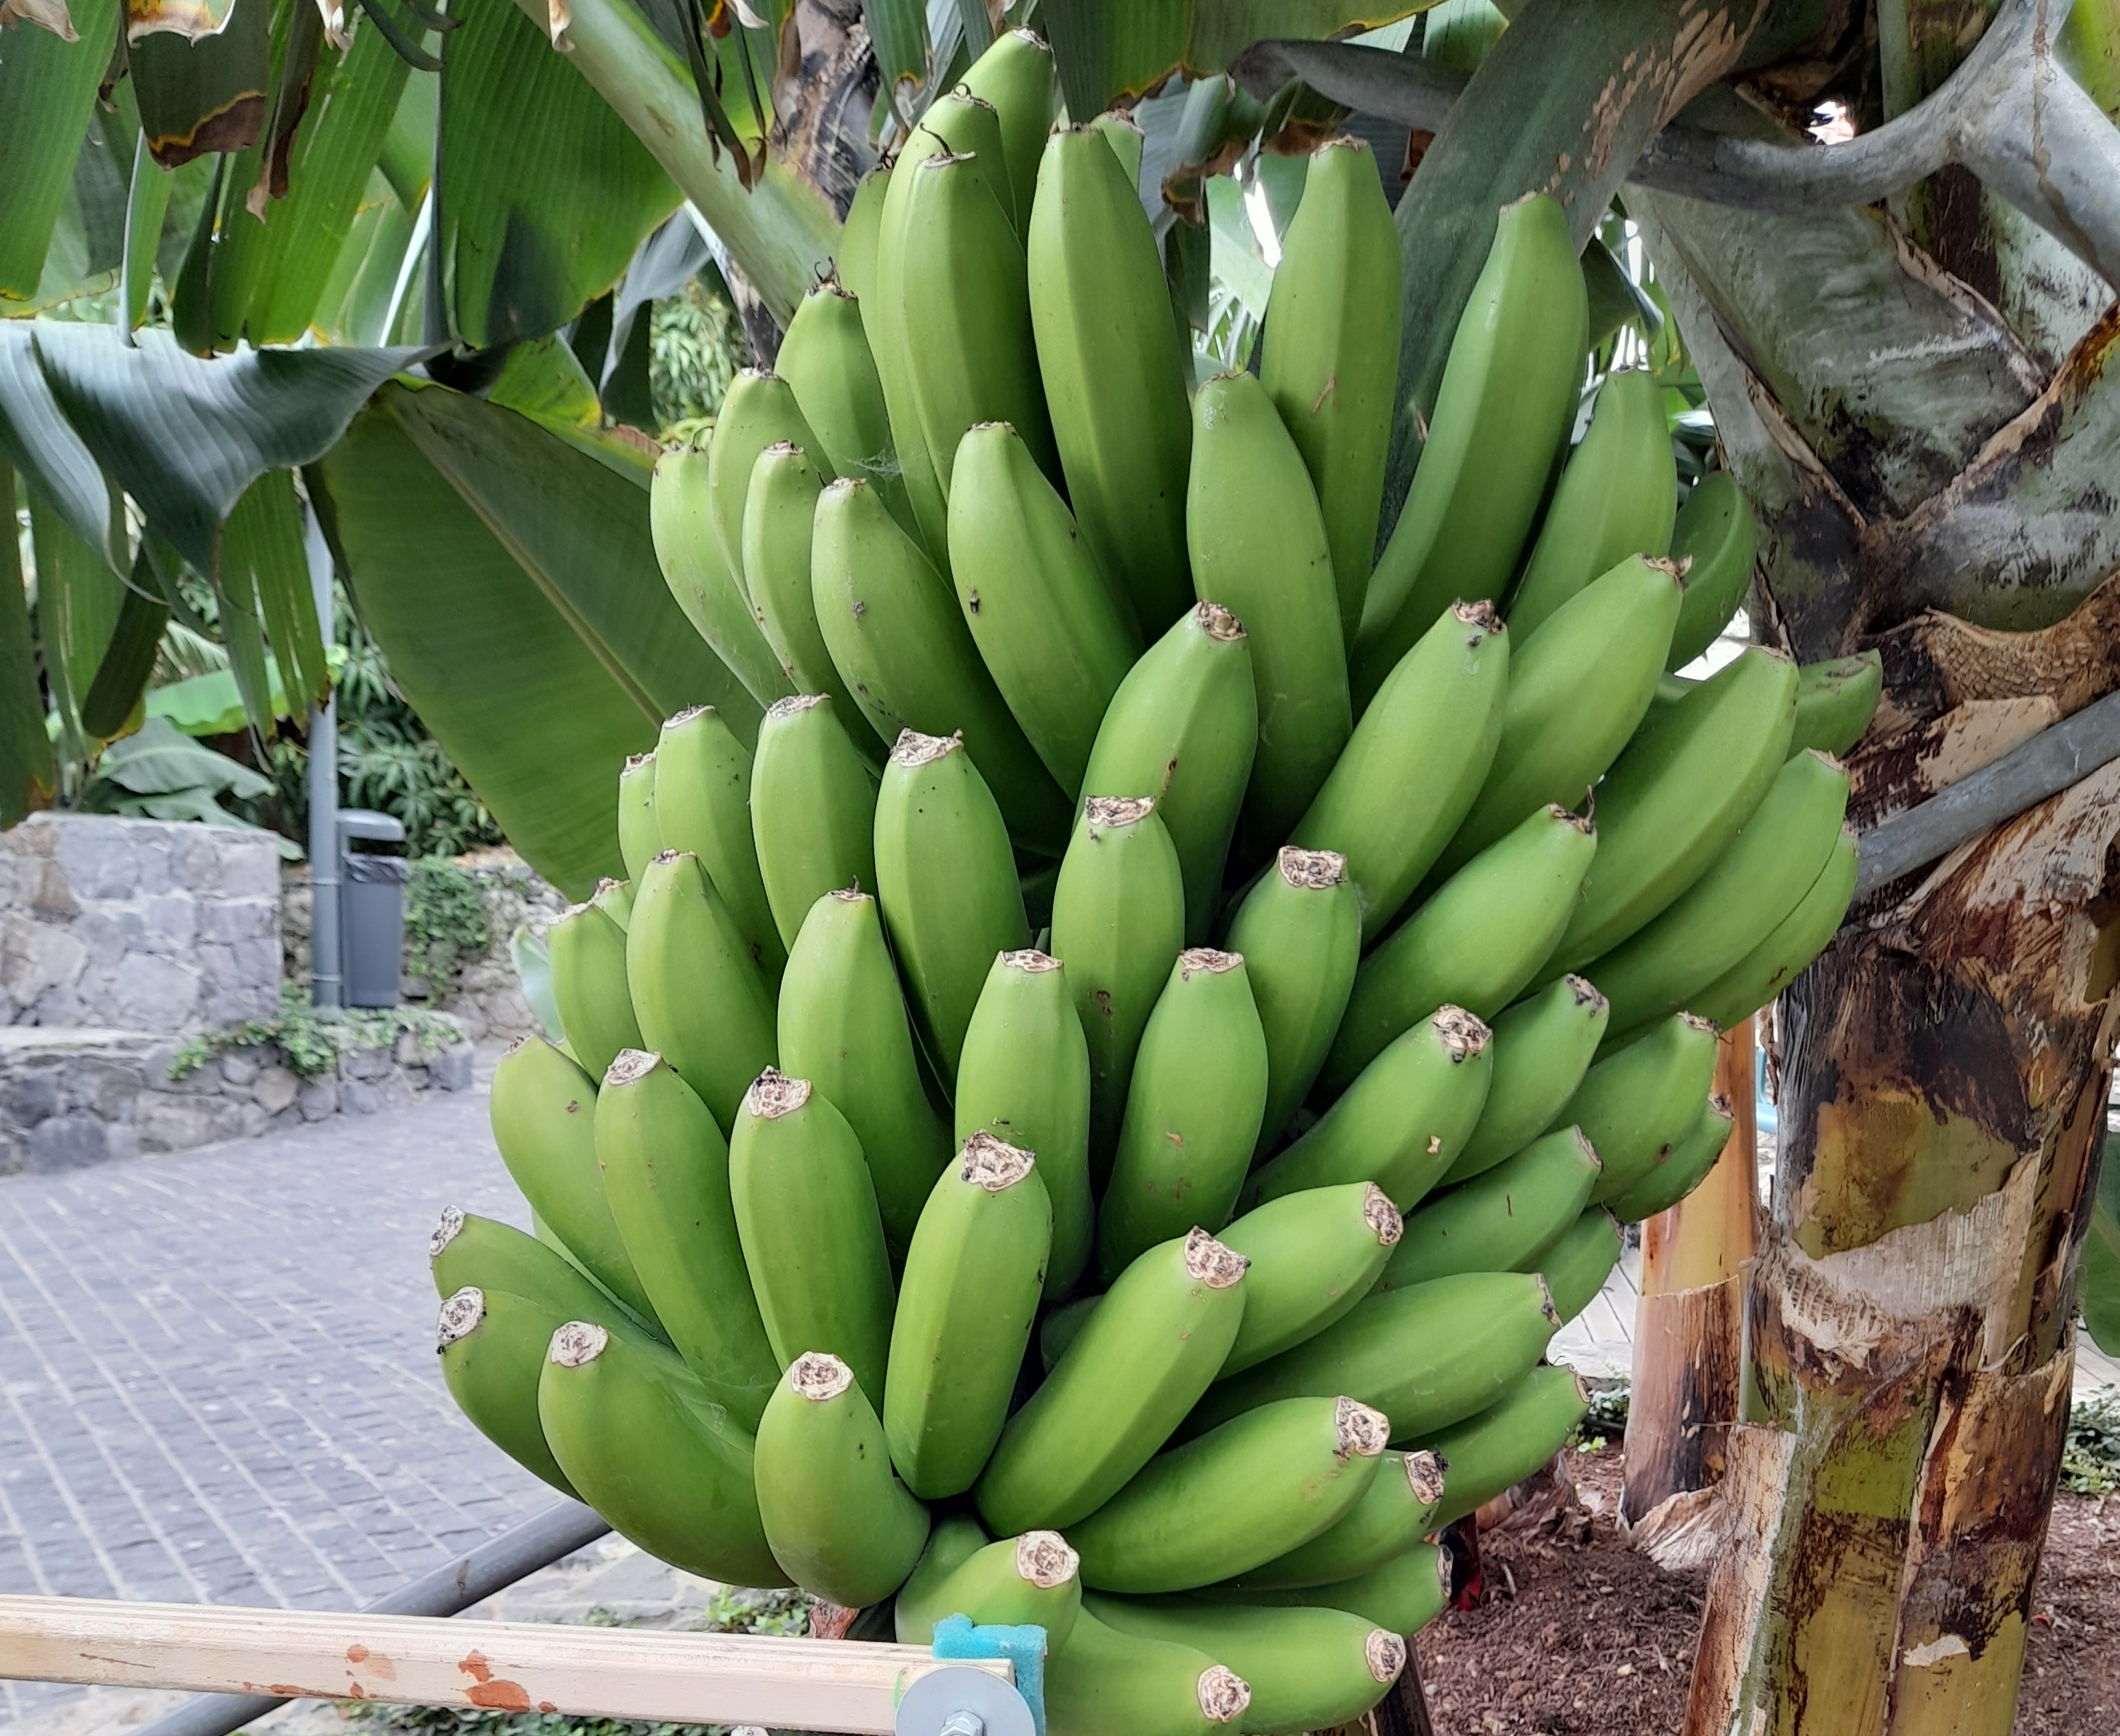
Label: Cut